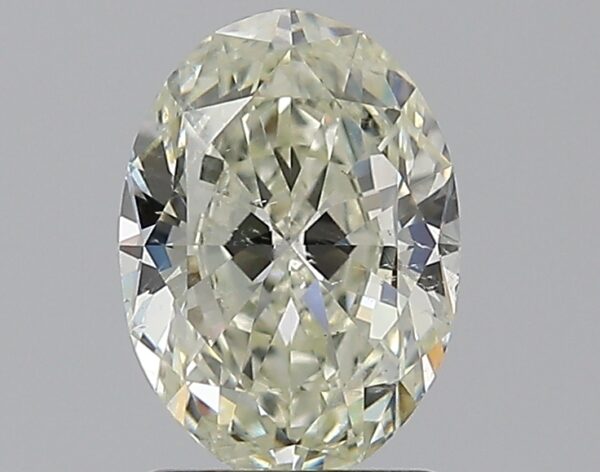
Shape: oval
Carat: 1.5
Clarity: SI2
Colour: L
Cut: EX
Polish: EX
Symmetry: VG
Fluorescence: F
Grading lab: GIA
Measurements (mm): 8.82 x 6.32 x 3.89